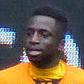
Age: 21